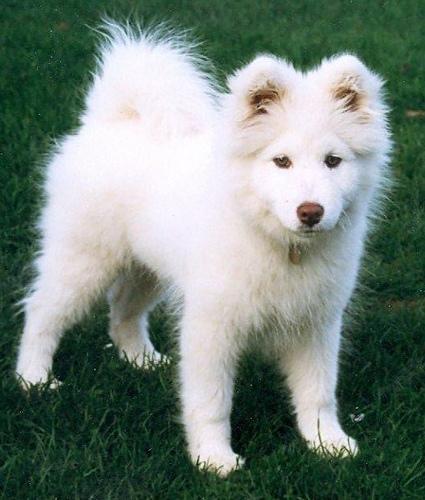
Breed: samoyed